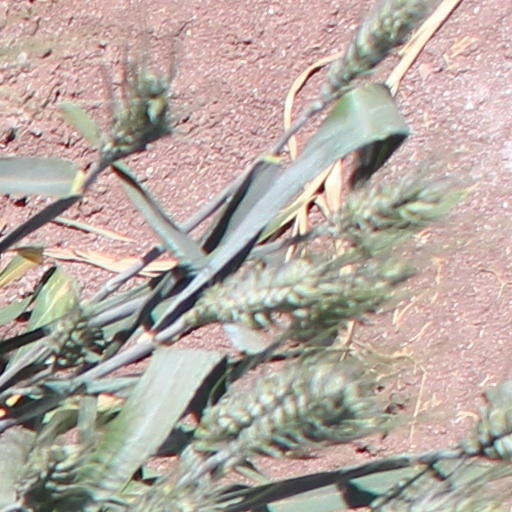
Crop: wheat